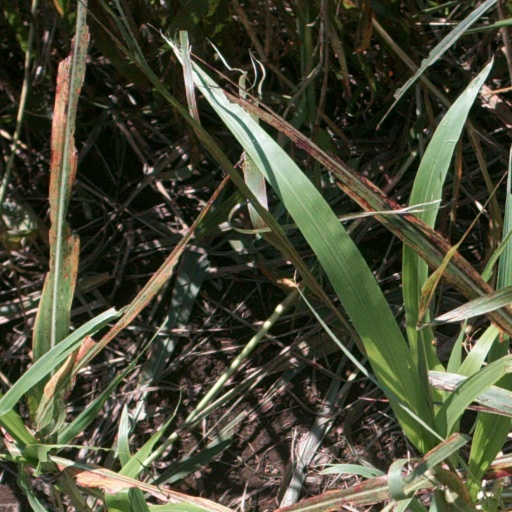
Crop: sorghum